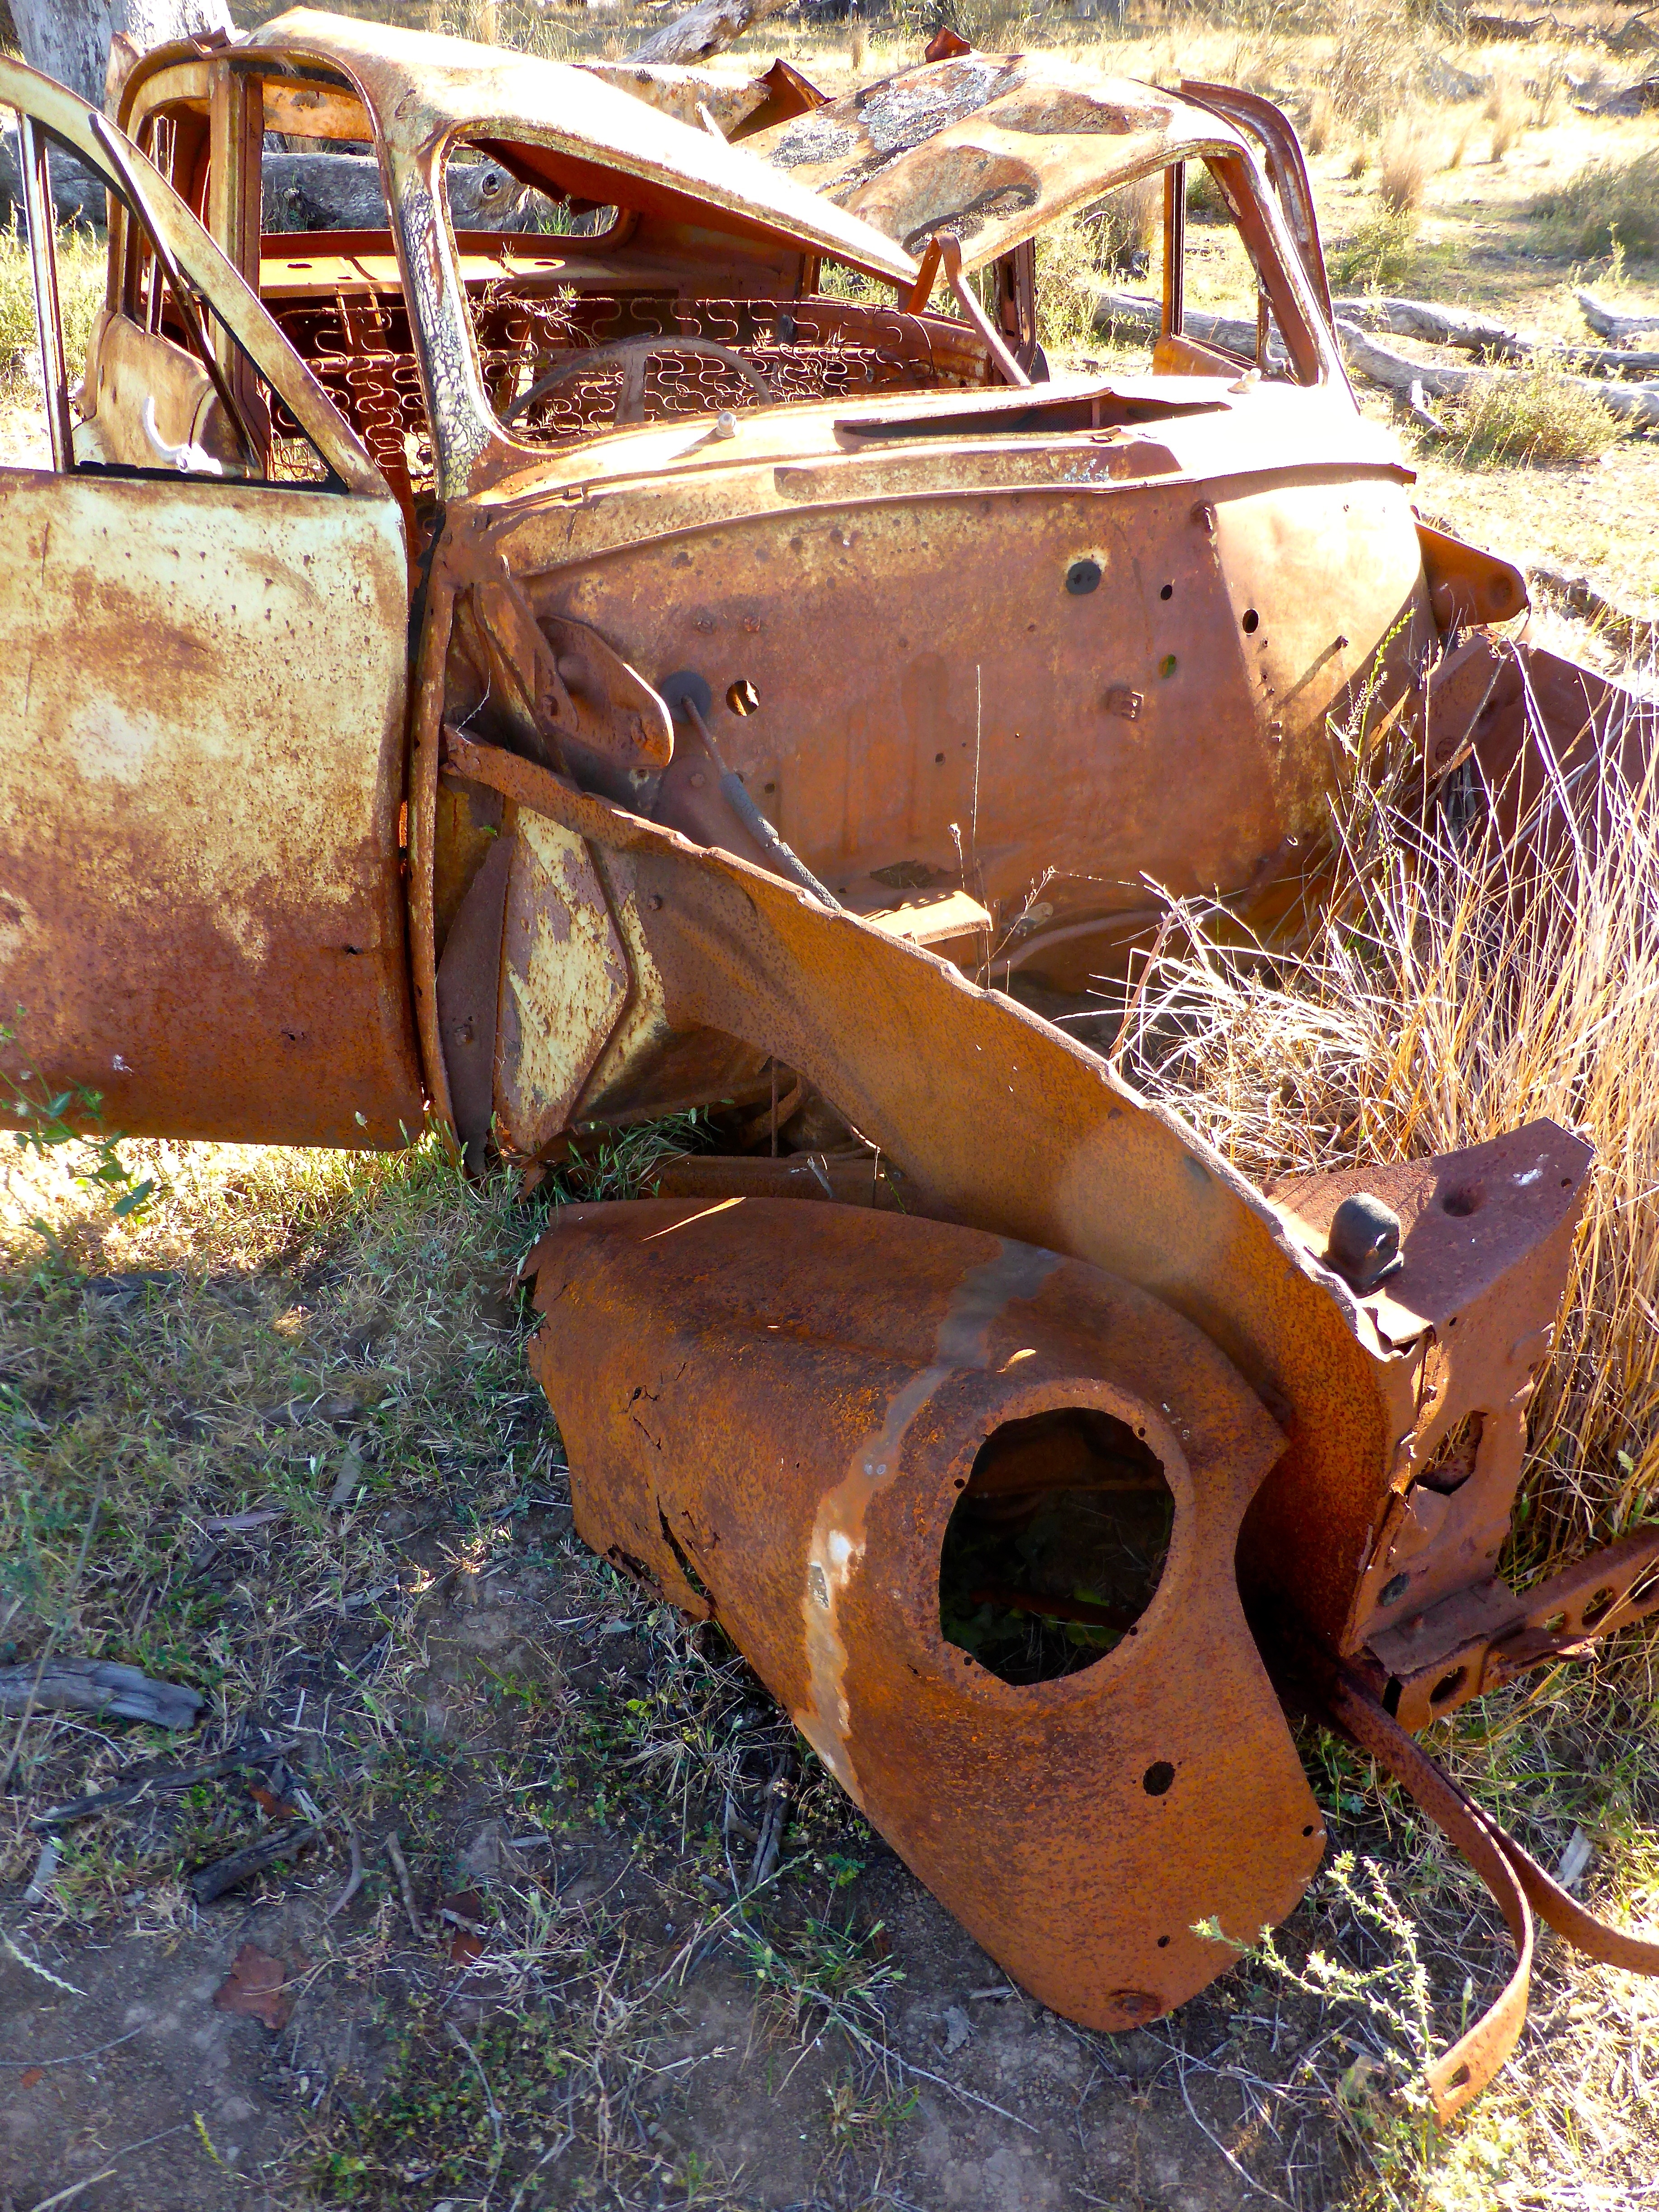
wood, car, rust, vehicle, broken, abandoned, smashed, weathered, vintage car, rusty, damaged, wreck, scrap